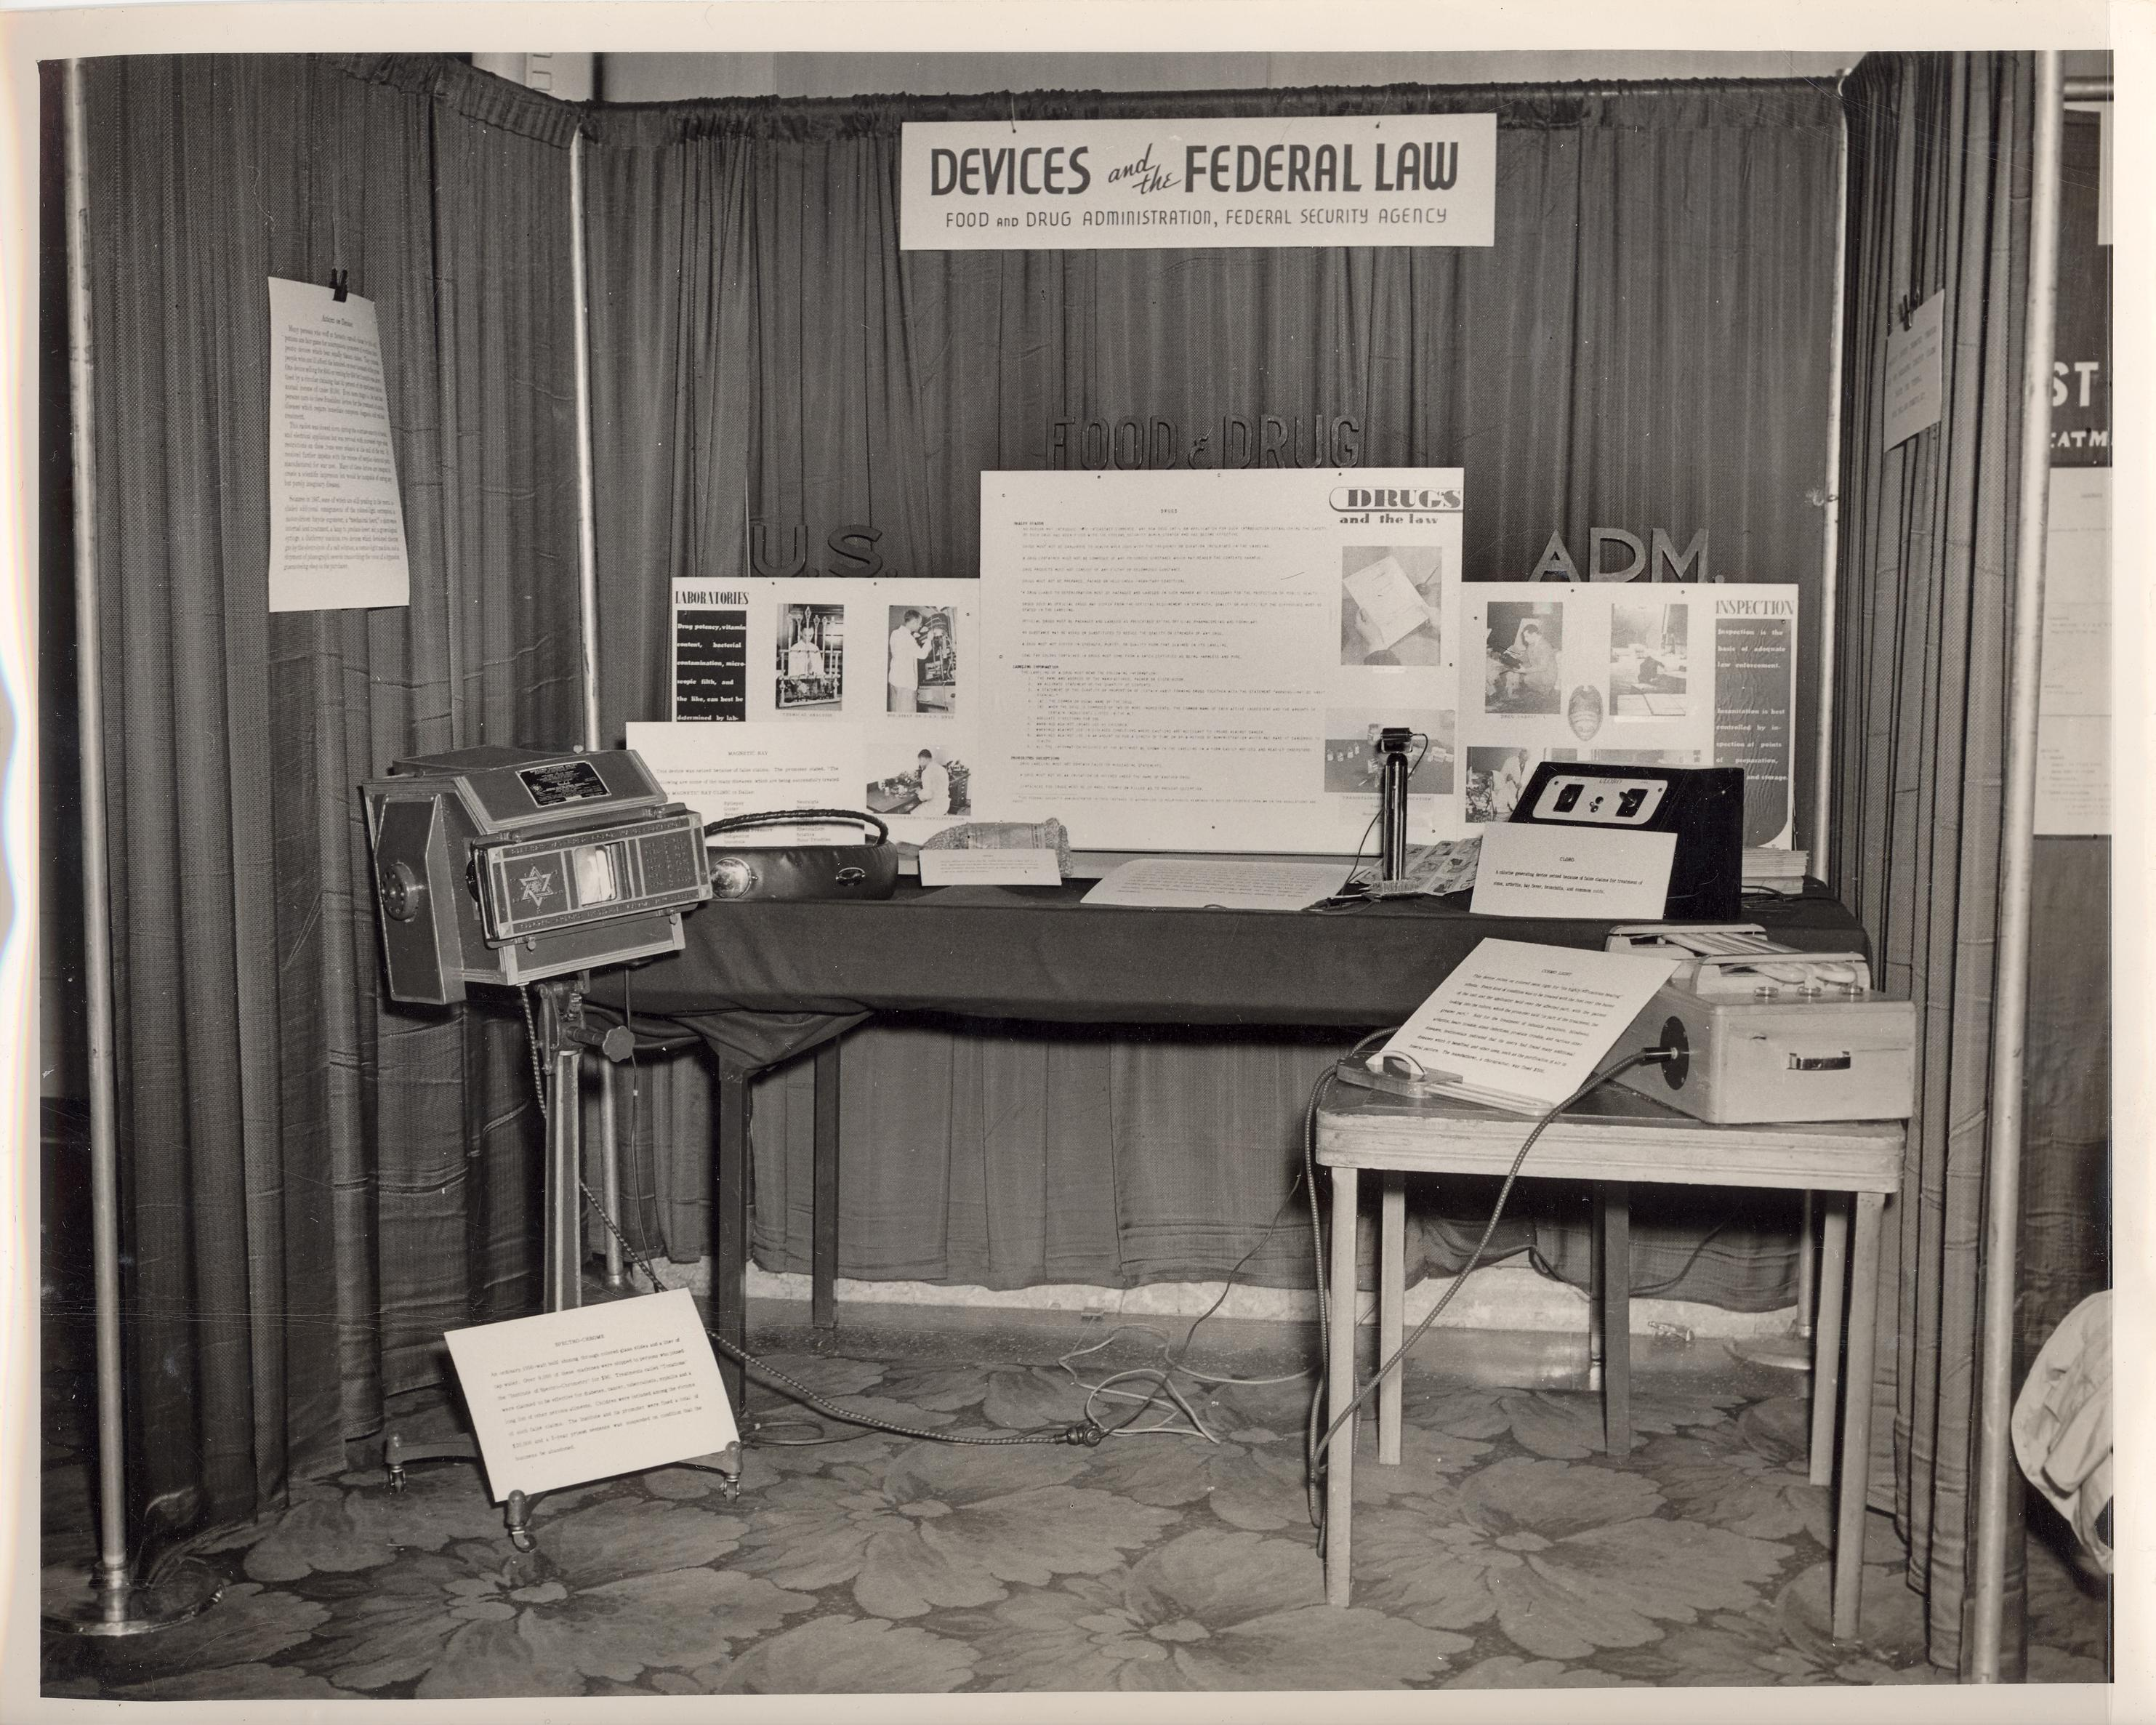
Medical devices were first recognized in the 1938 Food, Drug, and Cosmetic Act. After WWII, the military sold off its surplus electronic parts and many found their way into all manner of worthless, fraudulent, and downright ridiculous devices. This exhibit
Specialty: biomedical engineering / devices